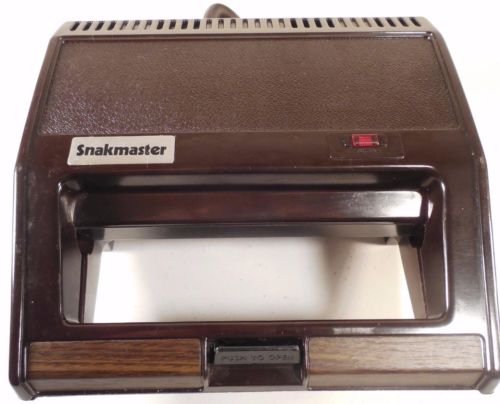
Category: toaster